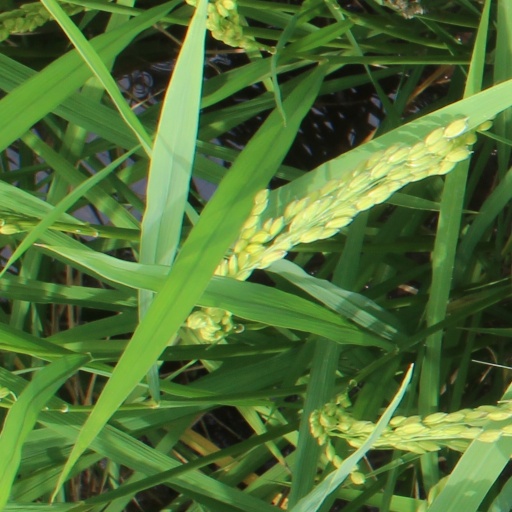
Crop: rice